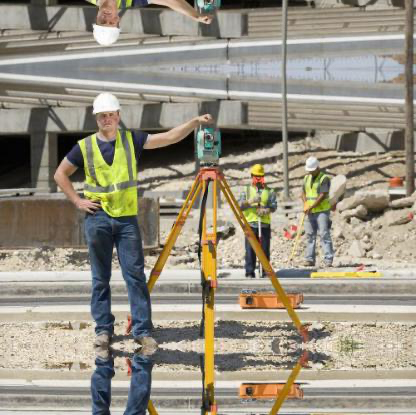
Objects in the image:
label: helmet
label: helmet
label: helmet
label: helmet